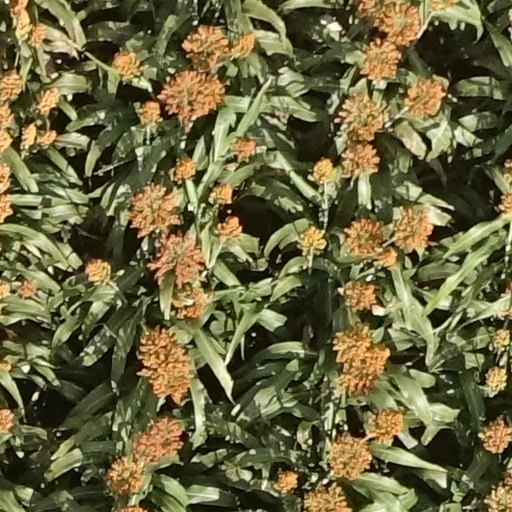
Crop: sorghum